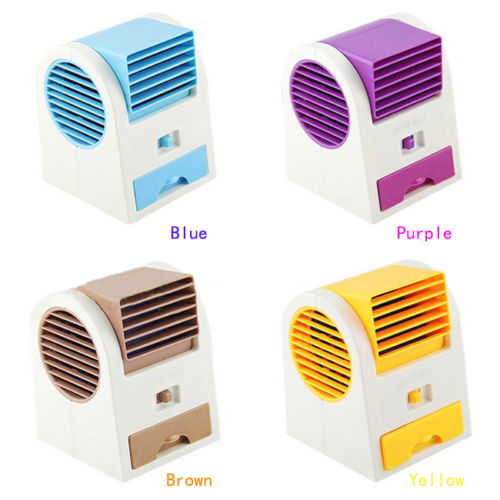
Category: fan